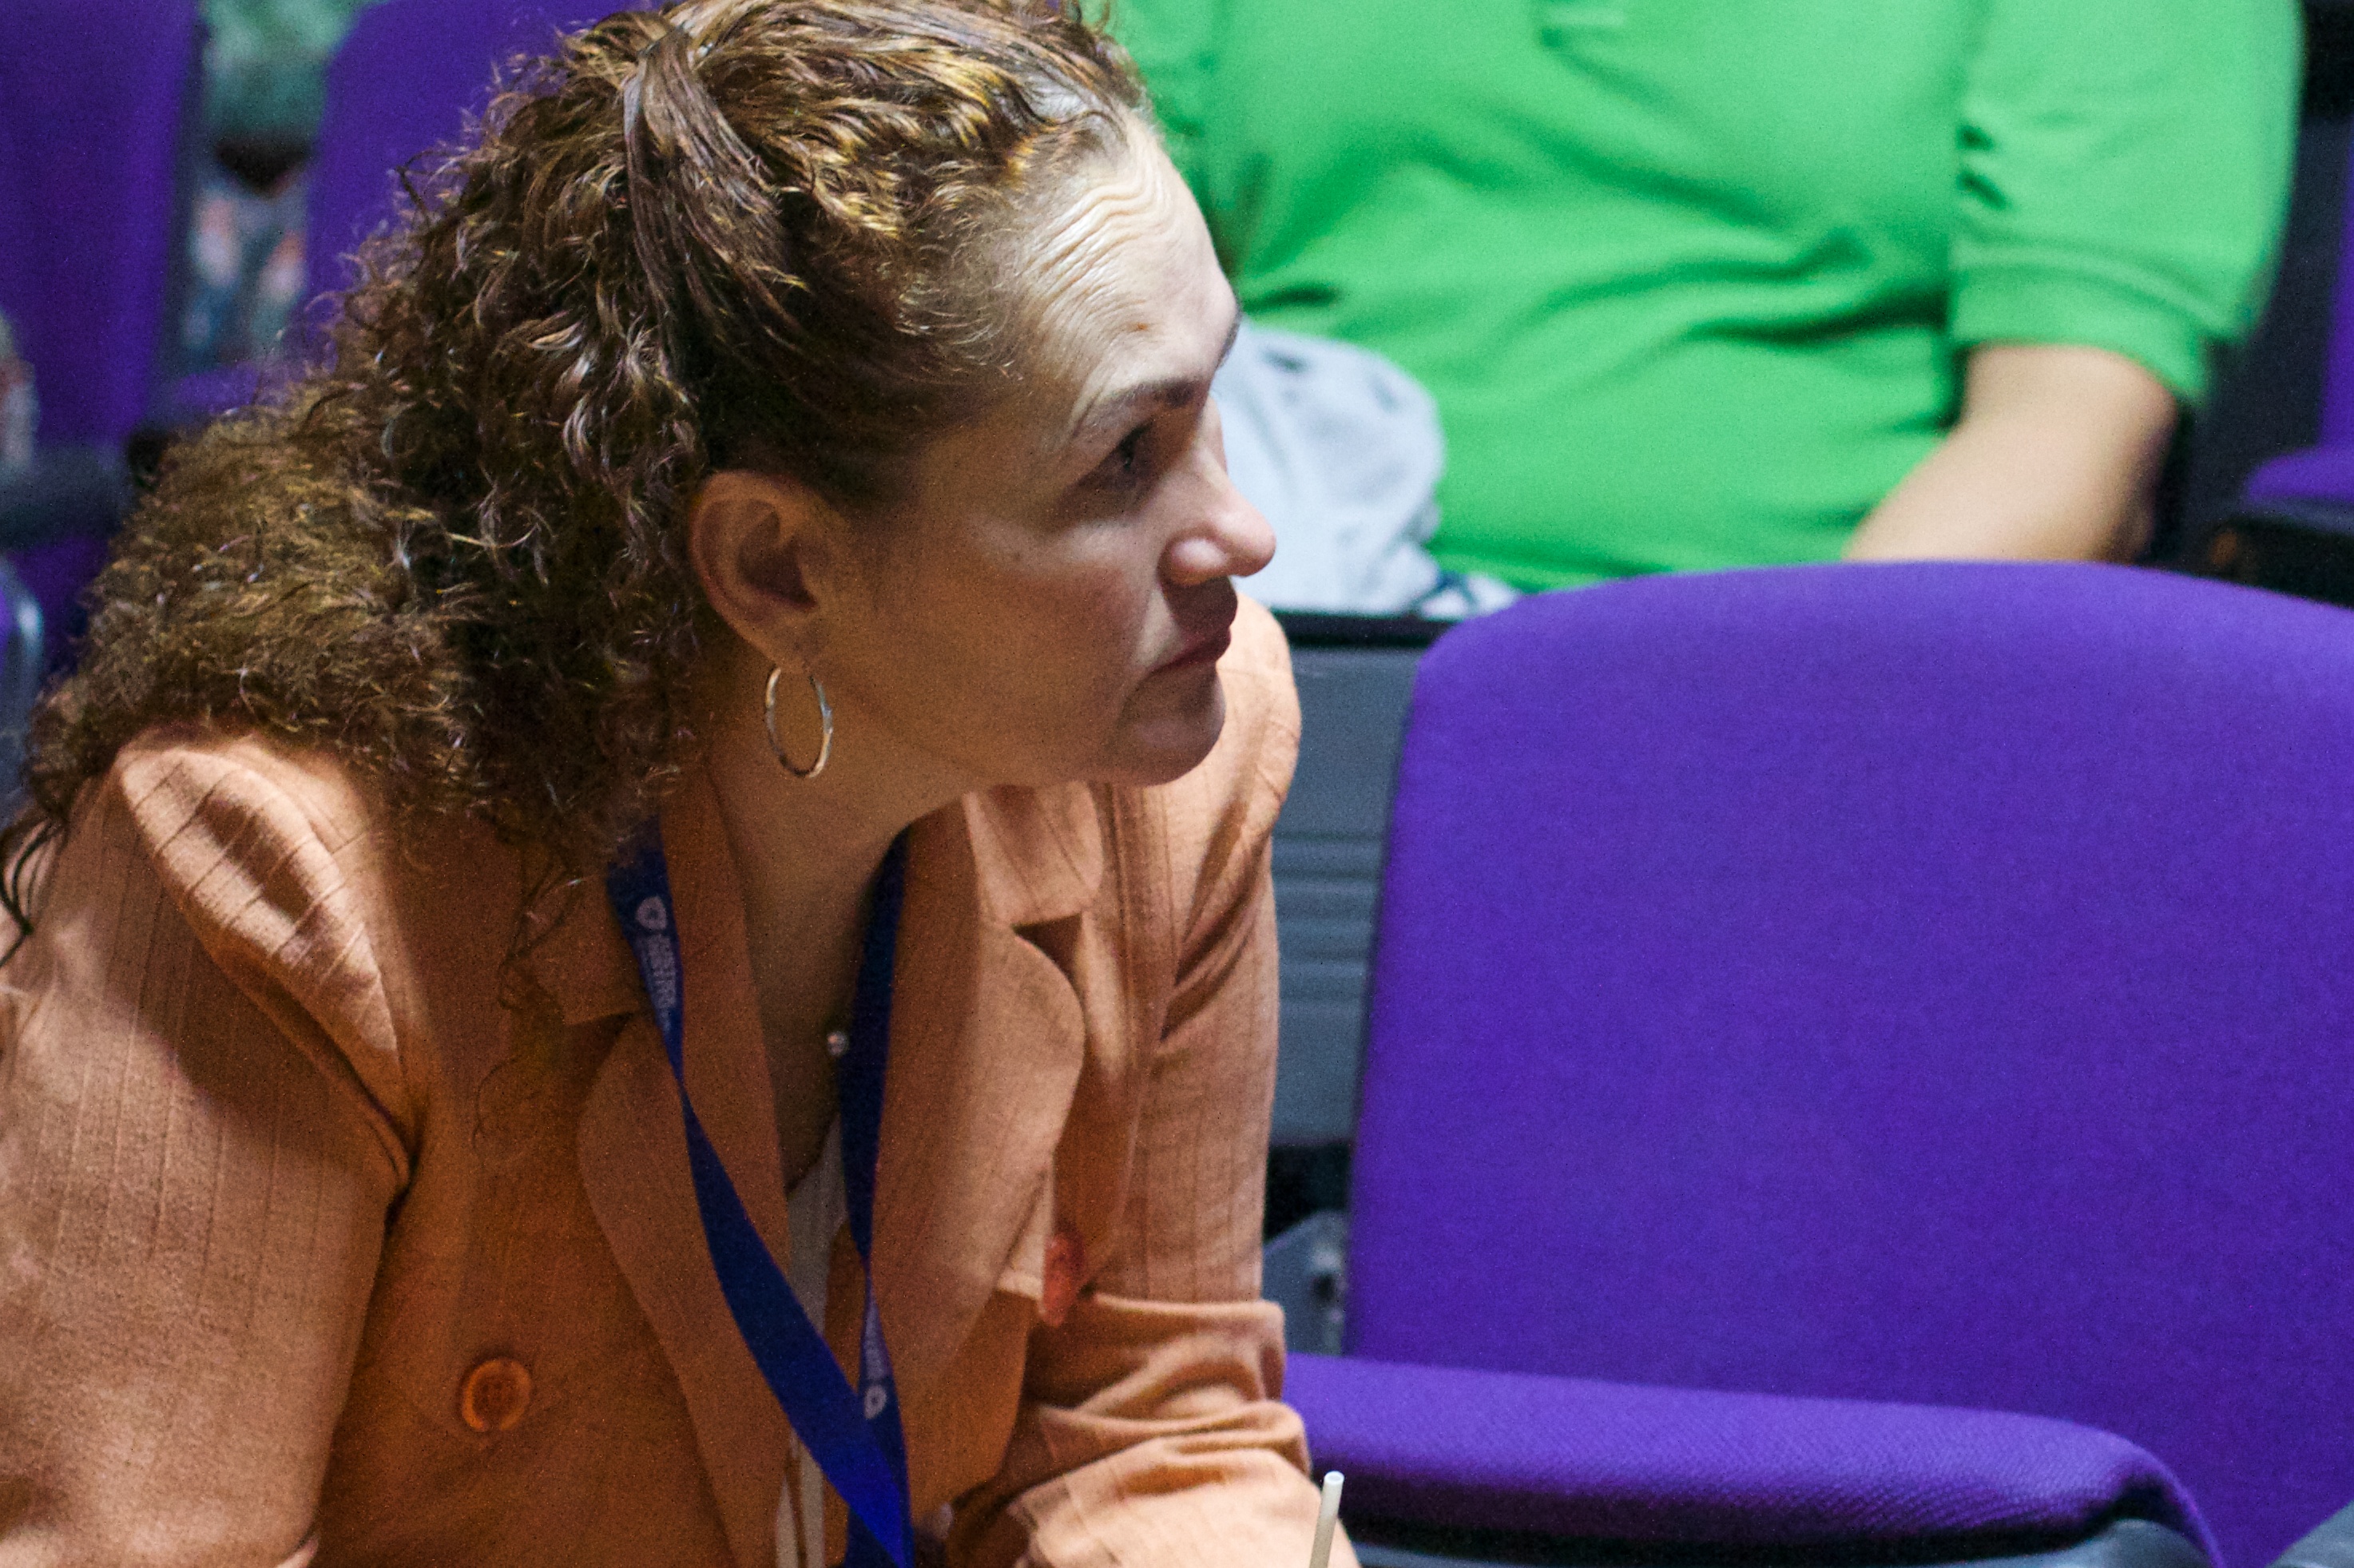
person, people, udgagora